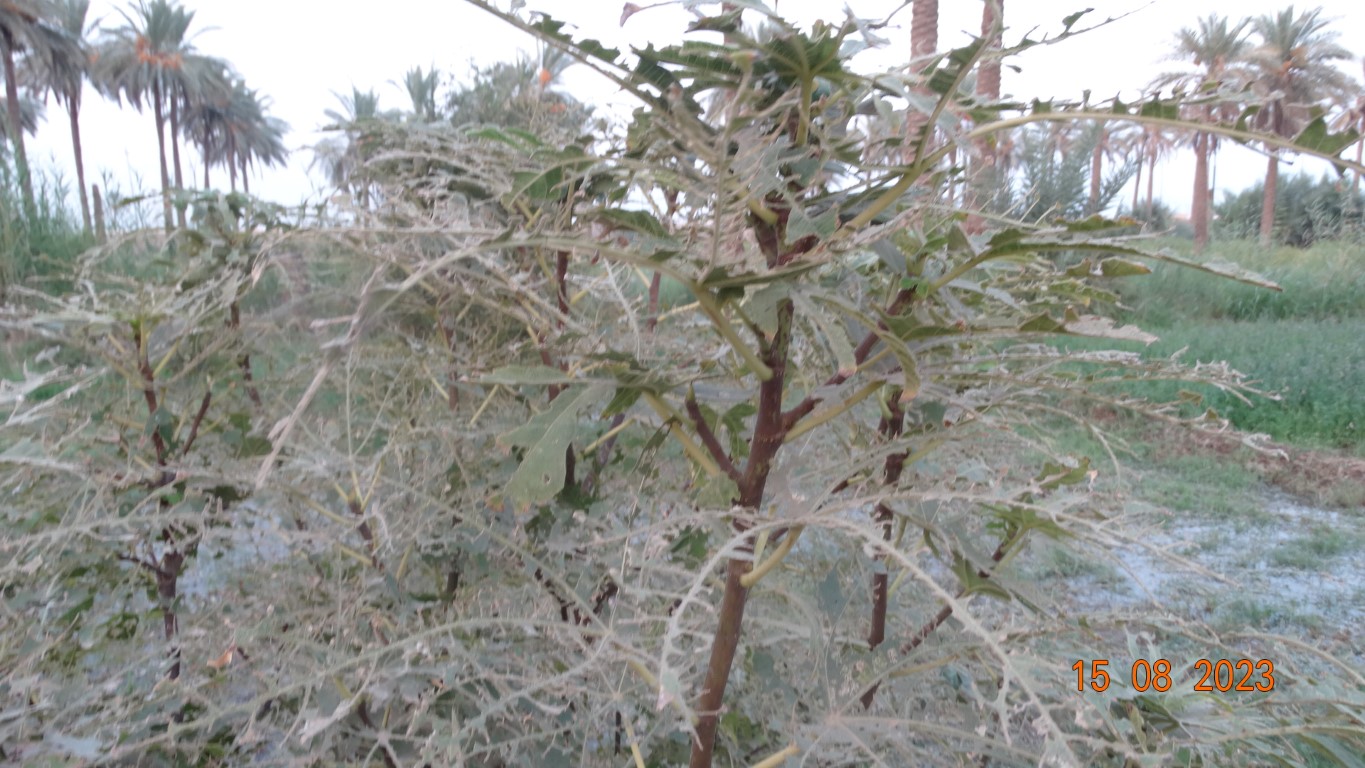
Label: infected